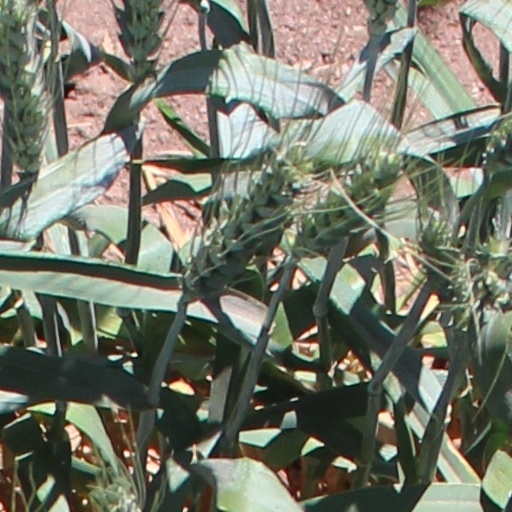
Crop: wheat